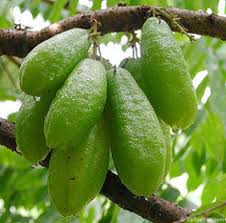
Label: others